Mornago–Cimbro railway station

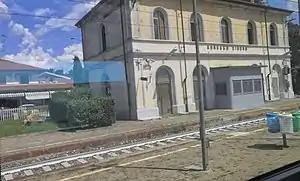
The station in 2022

Mornago–Cimbro railway station is a railway station in the comune of Mornago, in the Italian region of Lombardy. It is an intermediate stop on the standard gauge Luino–Milan line of Rete Ferroviaria Italiana.